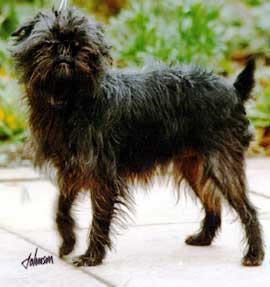
affenpinscher